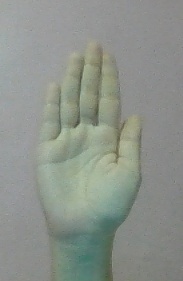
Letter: seen